Sebastian James

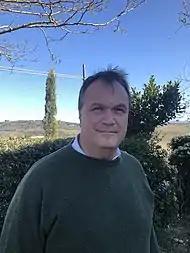
James in 2018

Sebastian Richard Edward Cuthbert James (born 11 March 1966) is a British businessman, who has been the CEO of Veonet since November 2024. He was previously CEO of Boots UK, and before that CEO of Dixons Carphone.